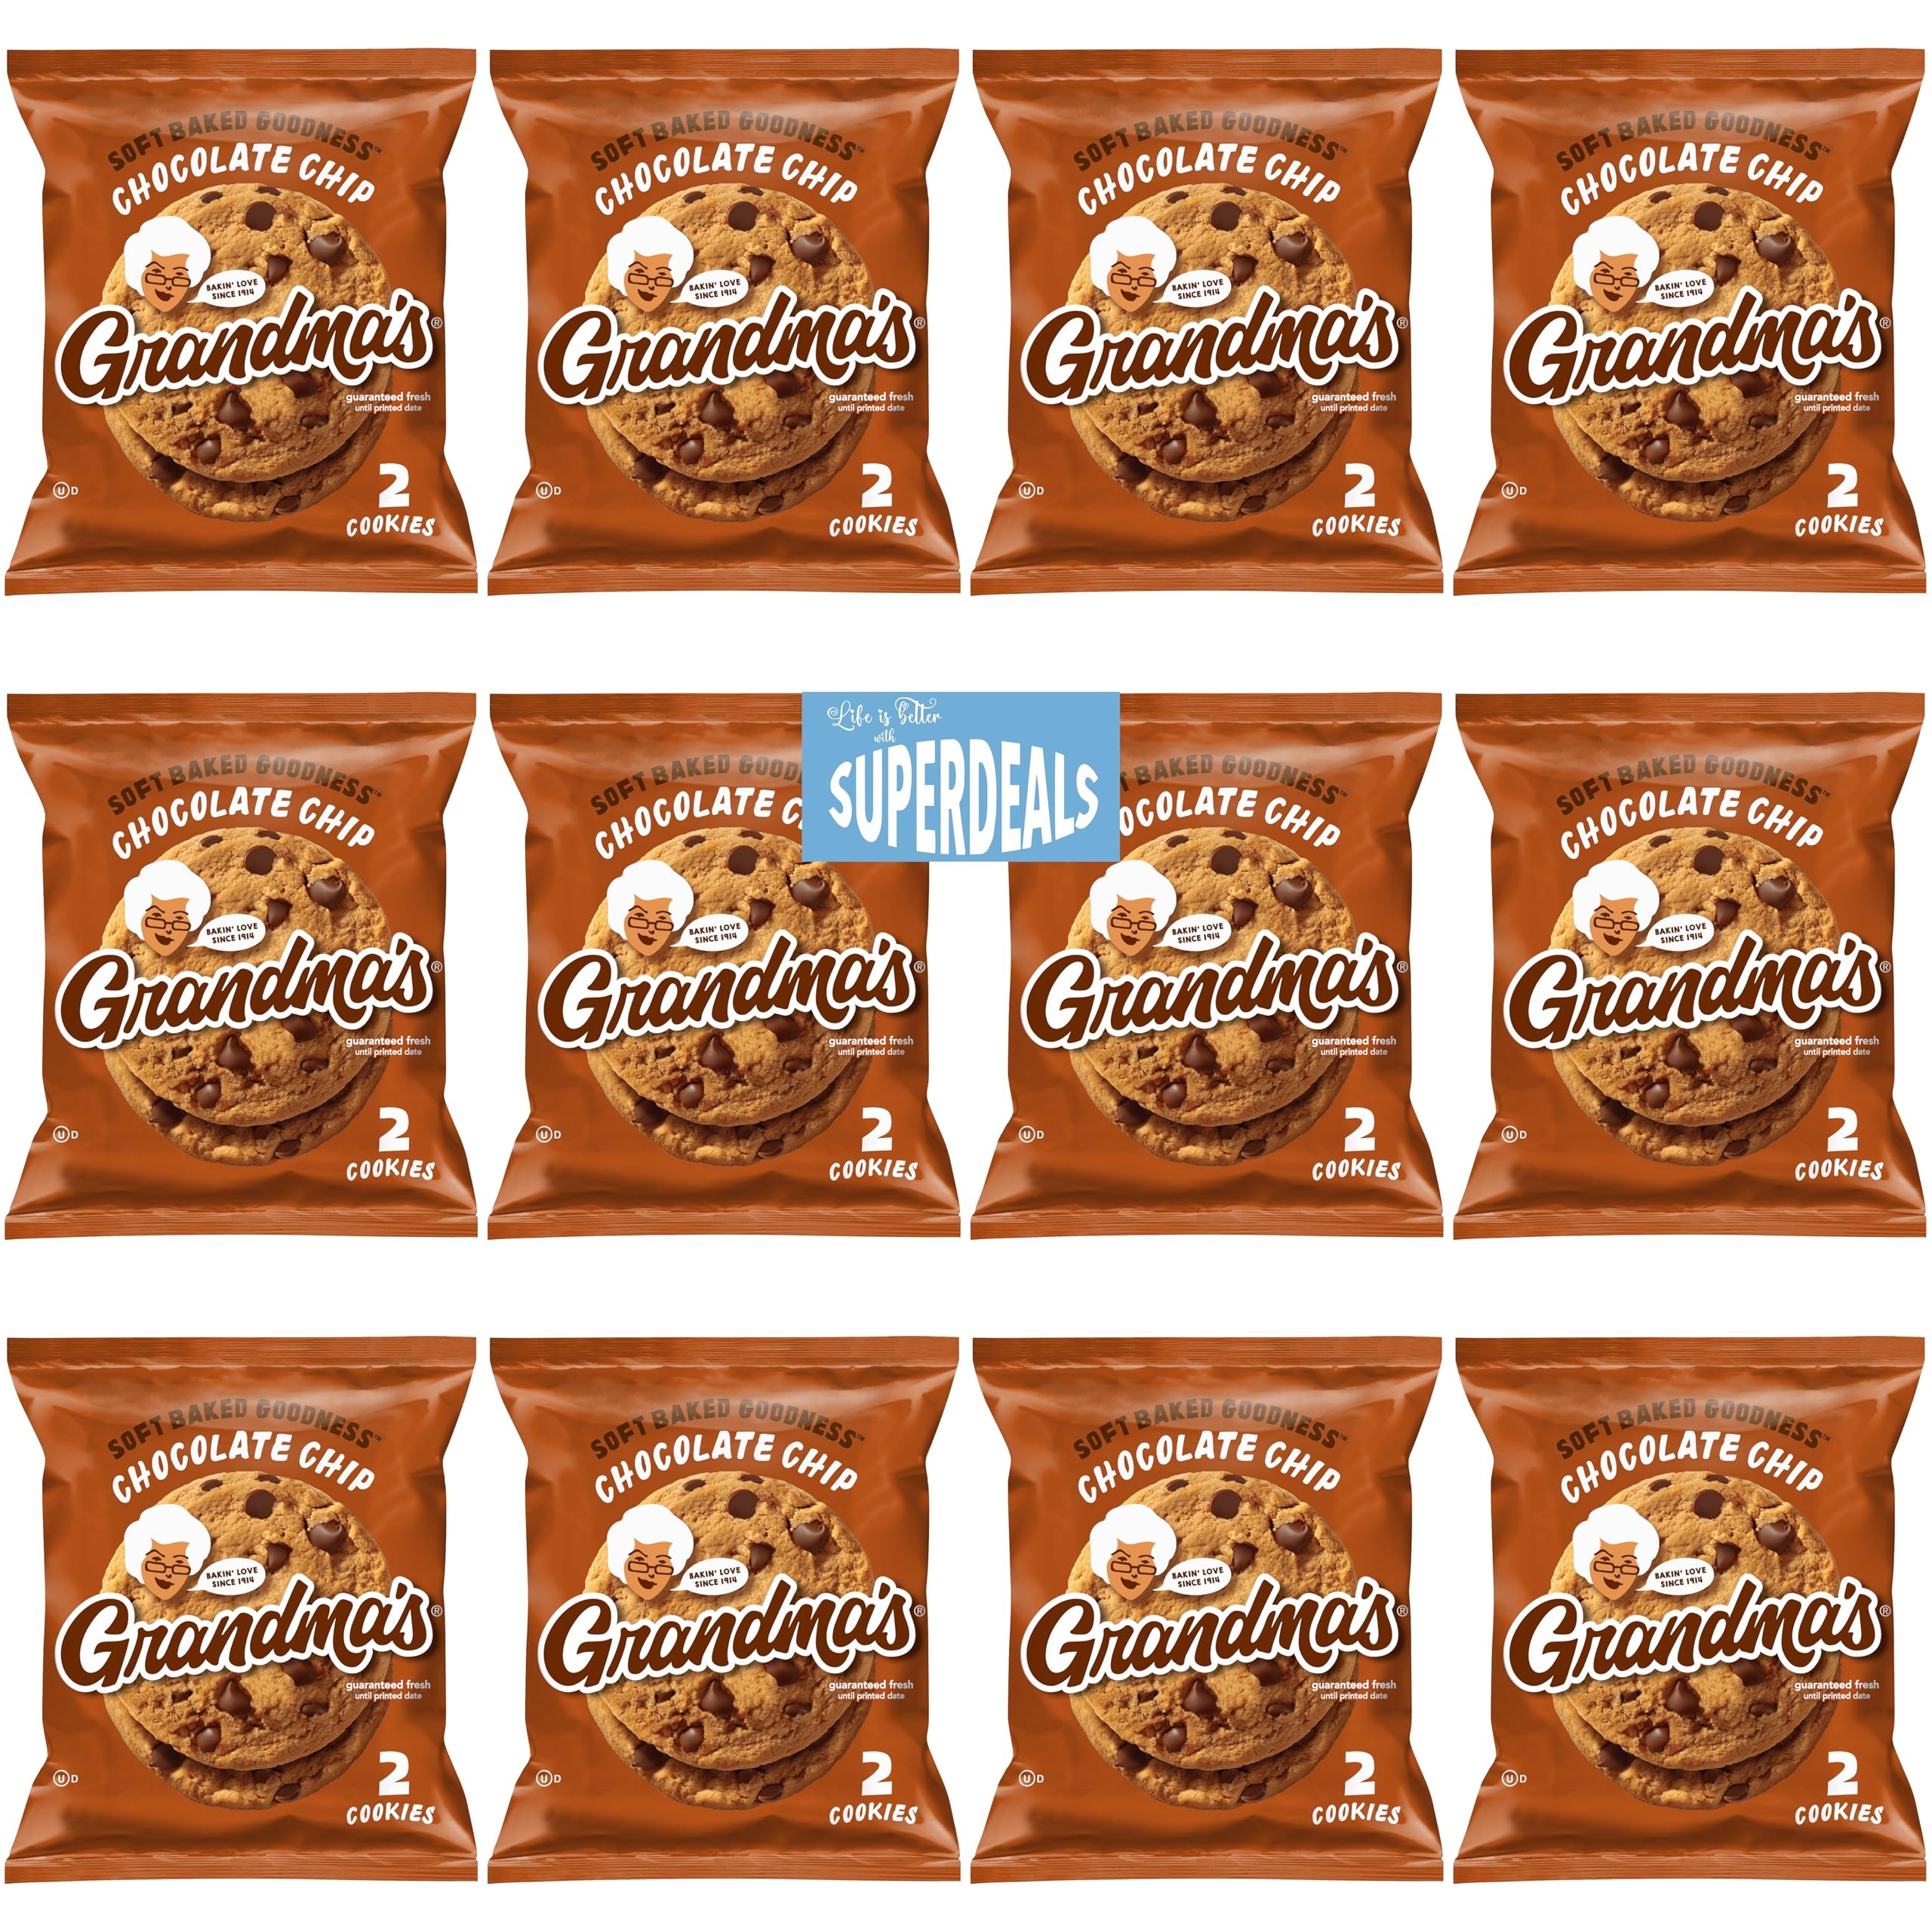
Item Name: Grandma's Cookies, Chocolate Chip, (Pack of 12) Bundled by SUPERDEALS, 2.50 Oz Bag, with Mystery Gift
Bullet Point 1: Delectable Homemade Taste: Indulge in the nostalgic flavor of Grandma's chocolate chip cookies, baked to perfection.
Bullet Point 2: Each 2.50 oz bag is perfect for sharing or enjoying on your own, making it an ideal treat for any occasion.
Bullet Point 3: Fresh and Tasty: Each bag is carefully packaged by SUPERDEALS to ensure maximum freshness and flavor.
Bullet Point 4: Nostalgic Treat: Reminiscent of grandma's baking, these cookies offer a comforting, nostalgic experience with every bite.
Bullet Point 5: ENJOY THE VALUE: Convenience of a pack of 12, bundled by SUPERDEALS for your snacking pleasure. Delight in the exceptional value and unparalleled convenience offered by our thoughtfully bundled snacking assortment.
Product Description: Indulge in the nostalgic taste of homemade goodness with Grandma's Chocolate Chip Cookies. These classic treats come in a convenient 12-pack bundle from SUPERDEALS, ensuring freshness and quality. Each 2.50 oz bag is packed with delightful chocolate chips baked to perfection. Savor the rich flavors on your own or share with loved ones for a delightful snacking experience. As a special bonus, enjoy a mystery gift included with your purchase, adding an element of surprise to this delectable treat. Whether you're craving a sweet indulgence or looking for a tasty gift, Grandma's Cookies are sure to satisfy.
Value: 30.0
Unit: Ounce

Price: 20.55